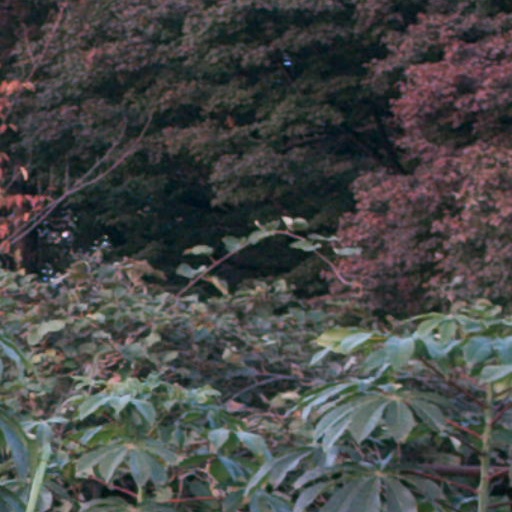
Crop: cassava